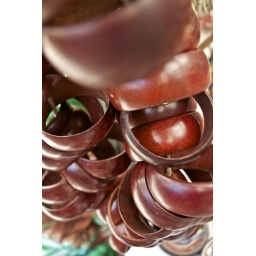
bangles at a stand in green market square!